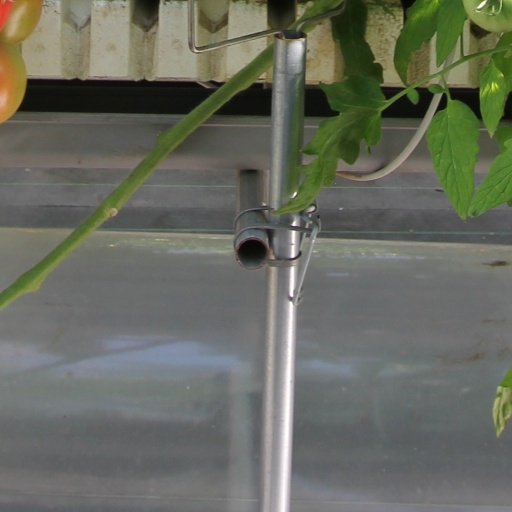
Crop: tomato